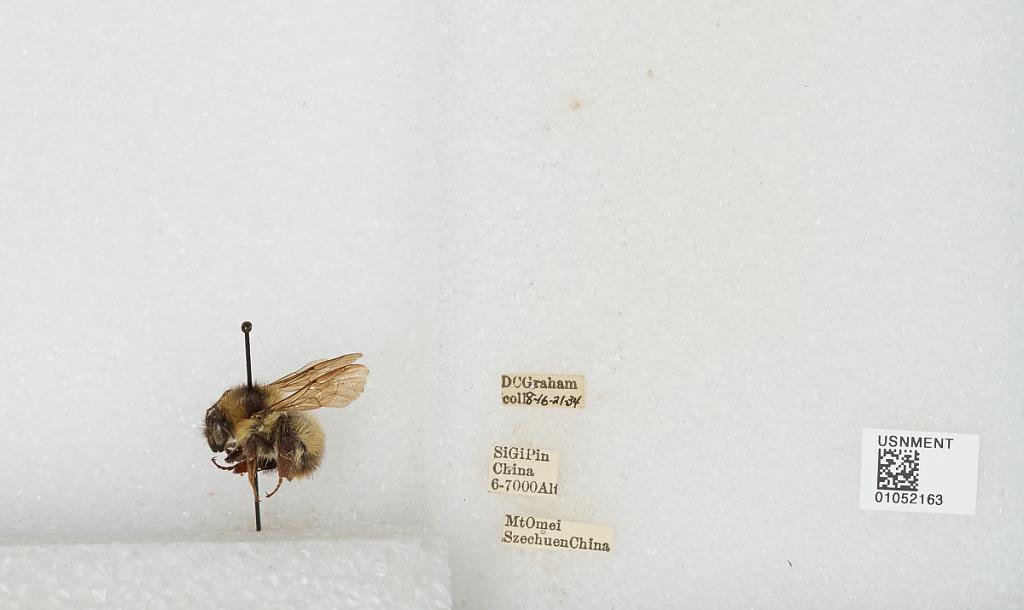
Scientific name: Bombus sp.
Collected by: D. Graham
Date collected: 1934-8-16
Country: China
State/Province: Sichuan
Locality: Si Gi Pin, Mount Emei